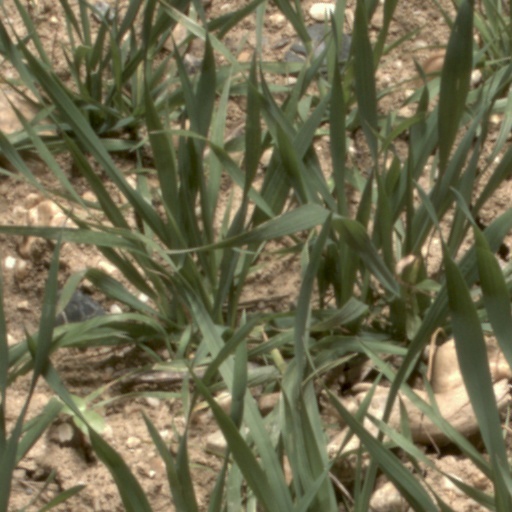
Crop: wheat